Marin County Civic Center

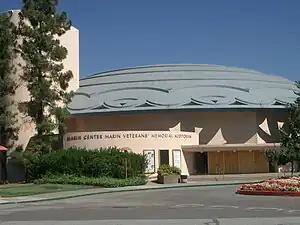
Veterans Memorial Auditorium (2007).

The rotunda on the central hill houses the county library and a central cafeteria. Its gold spire was meant to house a radio transmitter, as well as the boiler plant's chimney. The interiors are arranged around open atria or "malls" as Wright called them, which allow natural light into the space. Originally open to the sky, the malls were later covered with skylights designed by William Wesley Peters. Interior spaces featured glass walls to allow light to penetrate from the exterior and the atrium, and to follow through on Wright's philosophy of maximum openness of government activities.